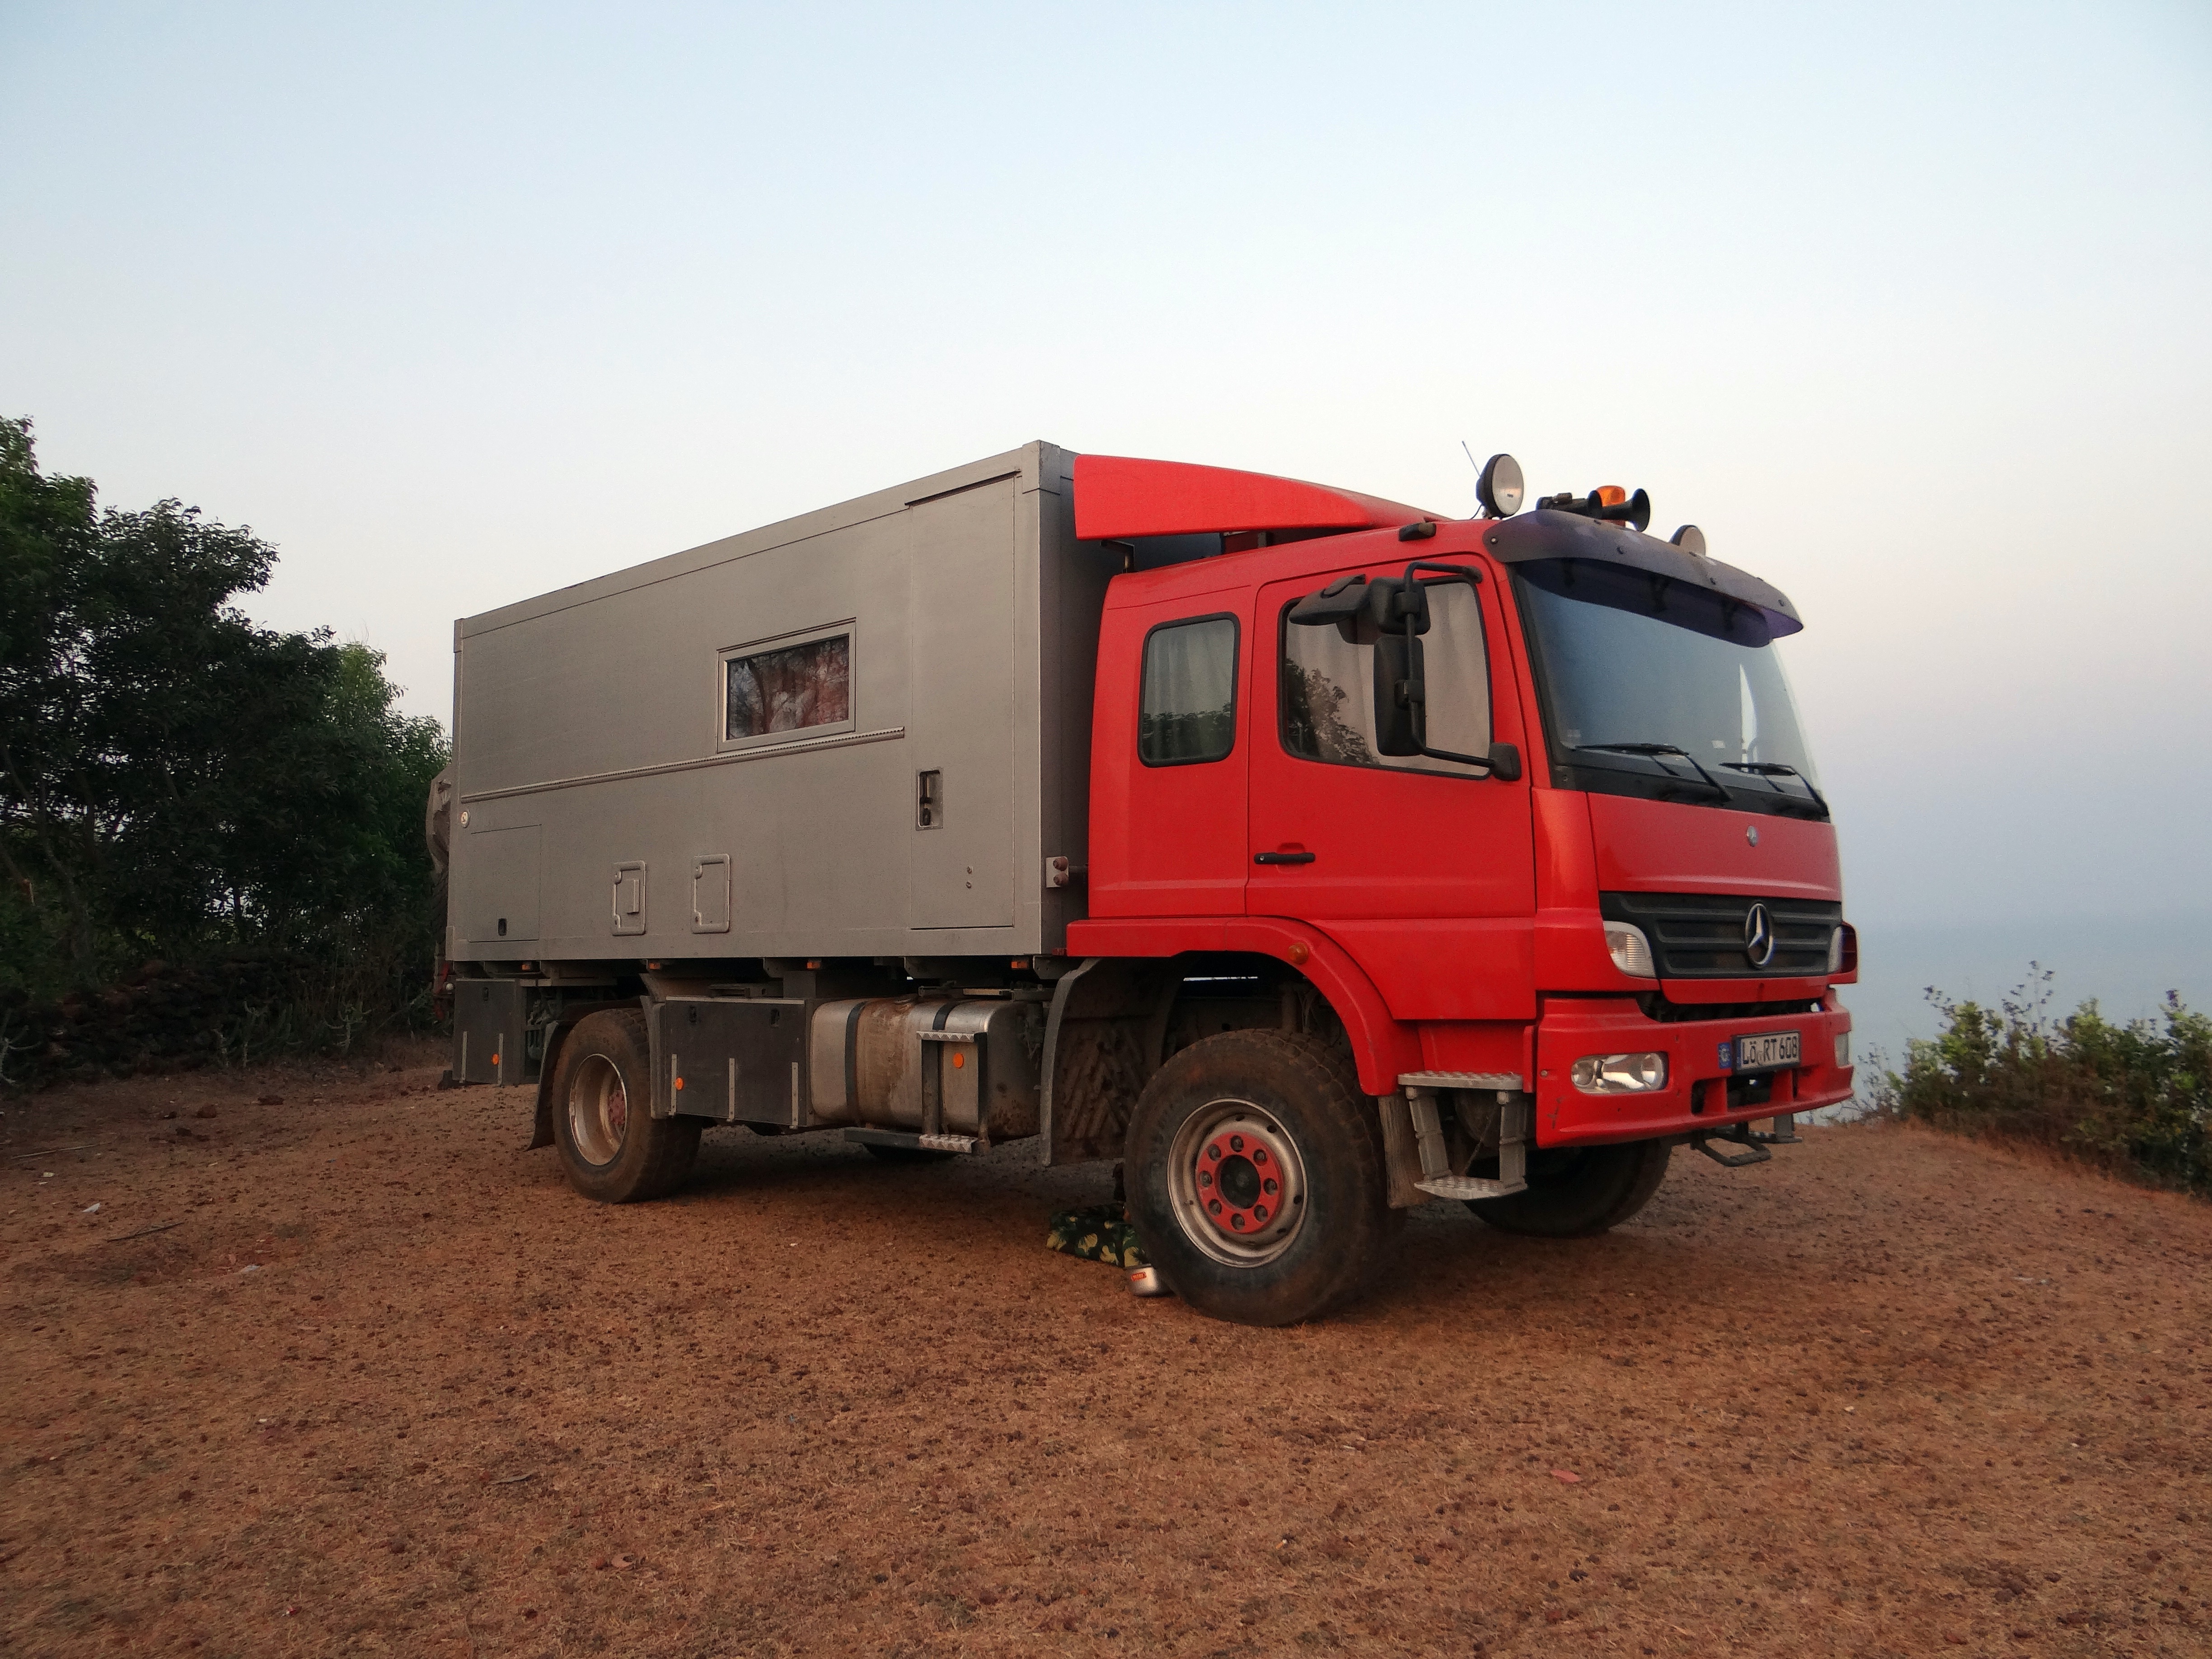
mobile, van, travel, recreation, transportation, transport, truck, vehicle, holiday, camping, lifestyle, leisure, camper, comfort, india, motorhome, caravan, voyage, commercial vehicle, campsite, recreational, land vehicle, light commercial vehicle, trailer truck, gokarna